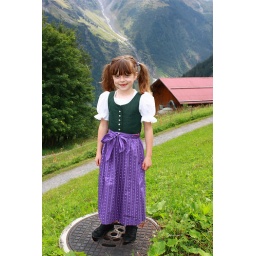
girl in traditional swiss dress